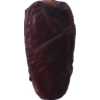
Label: dates